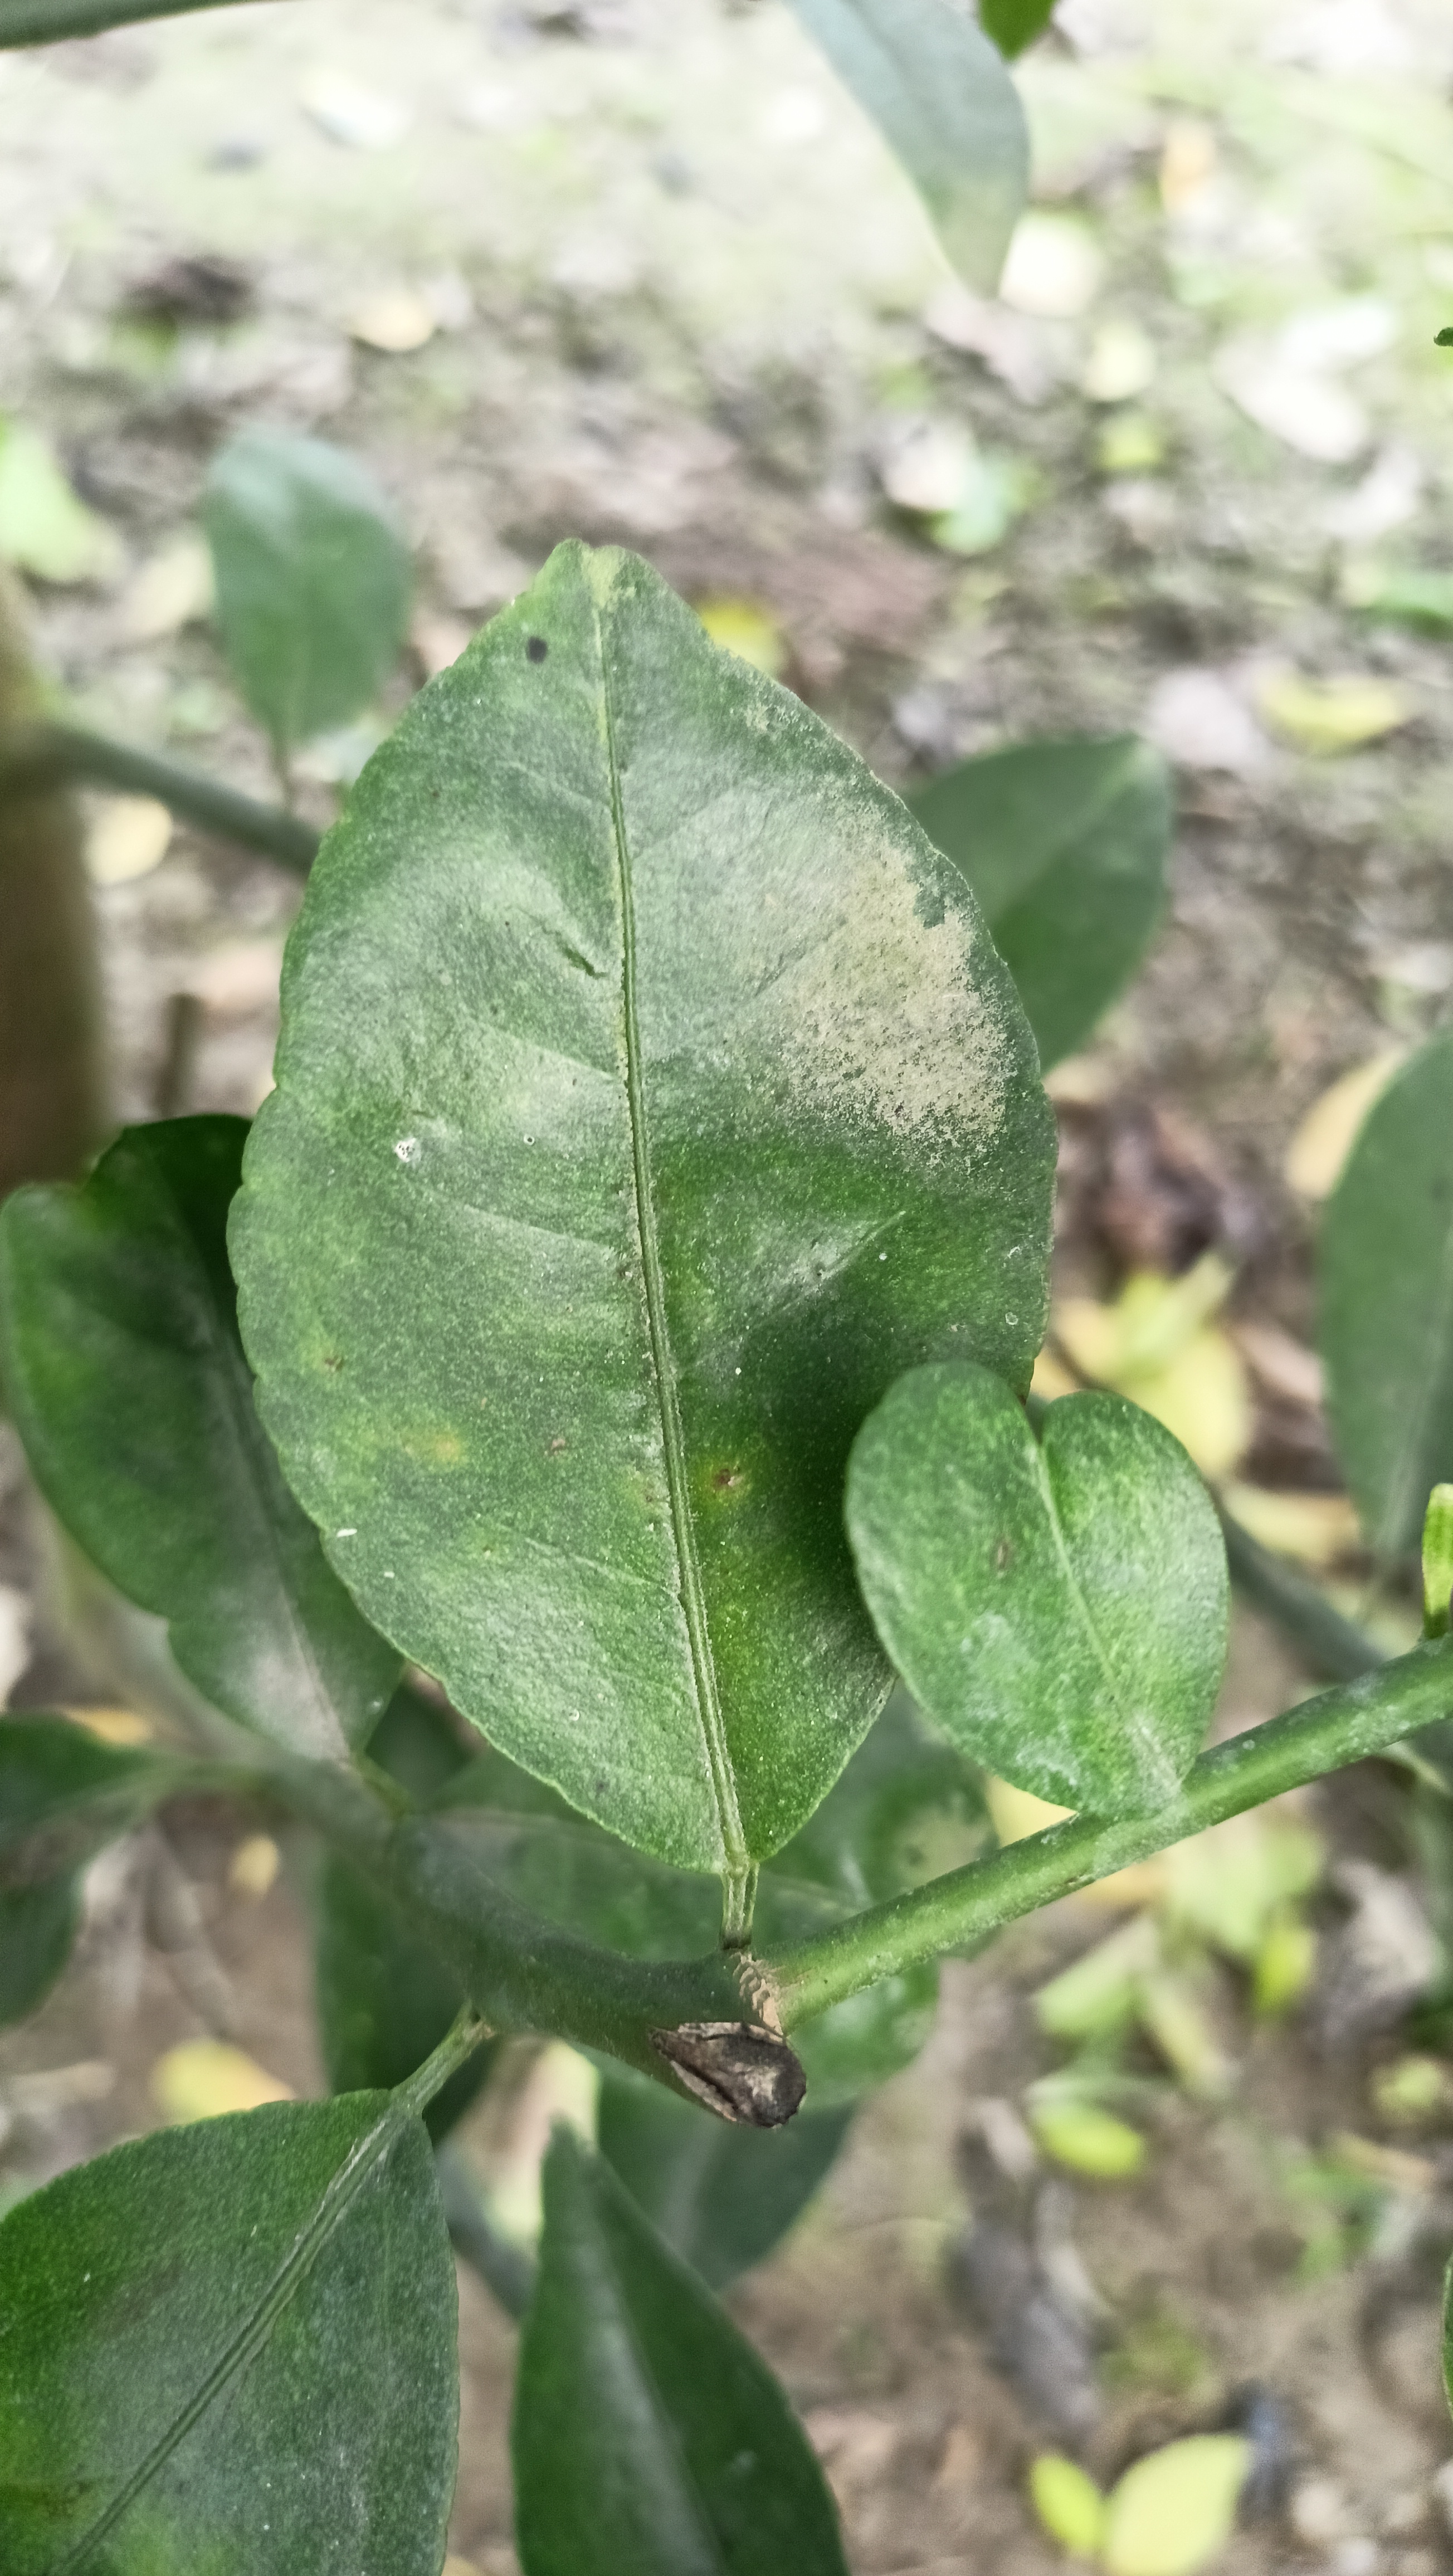
Mandarin leaf variety: China Mishti